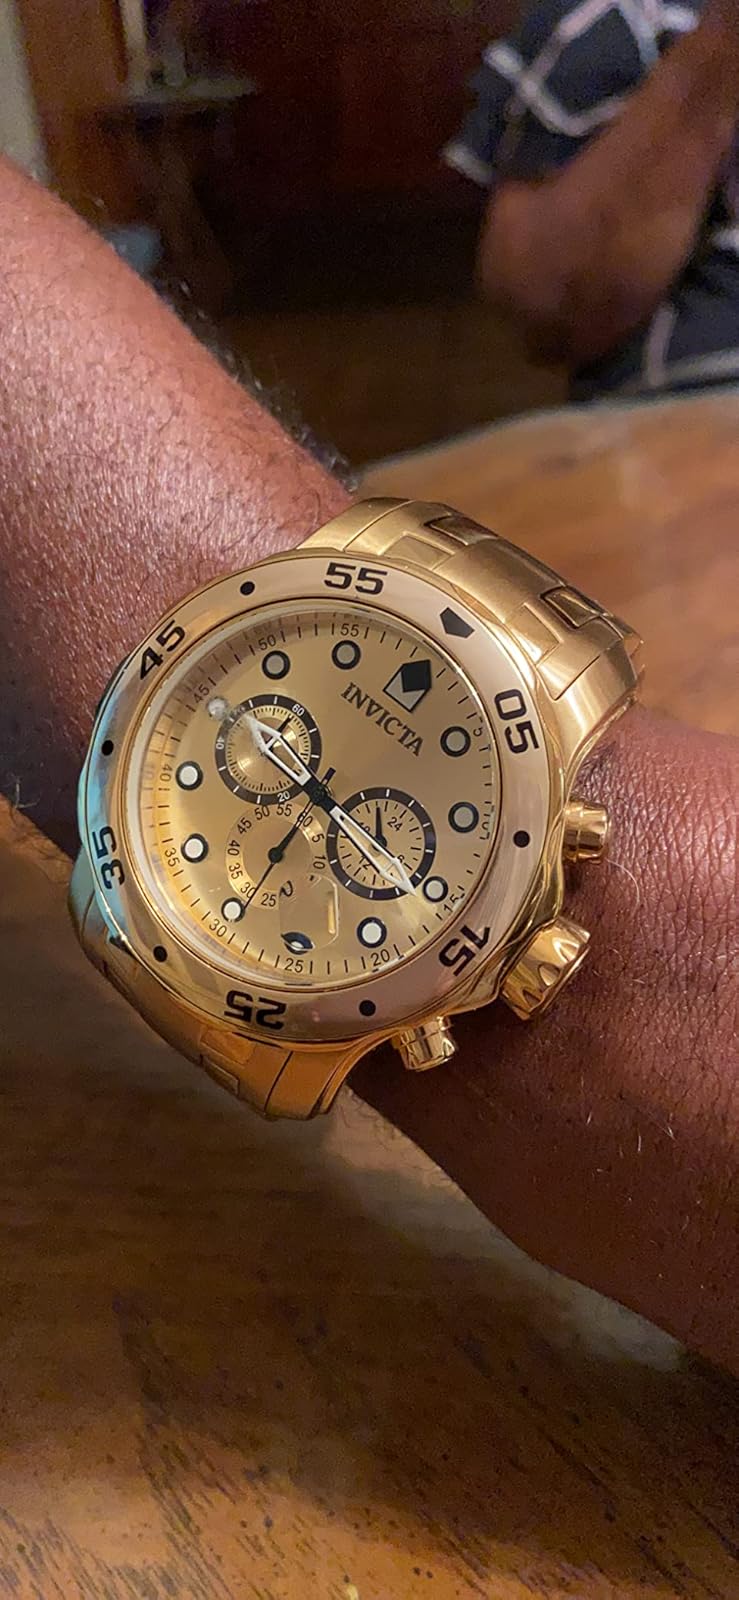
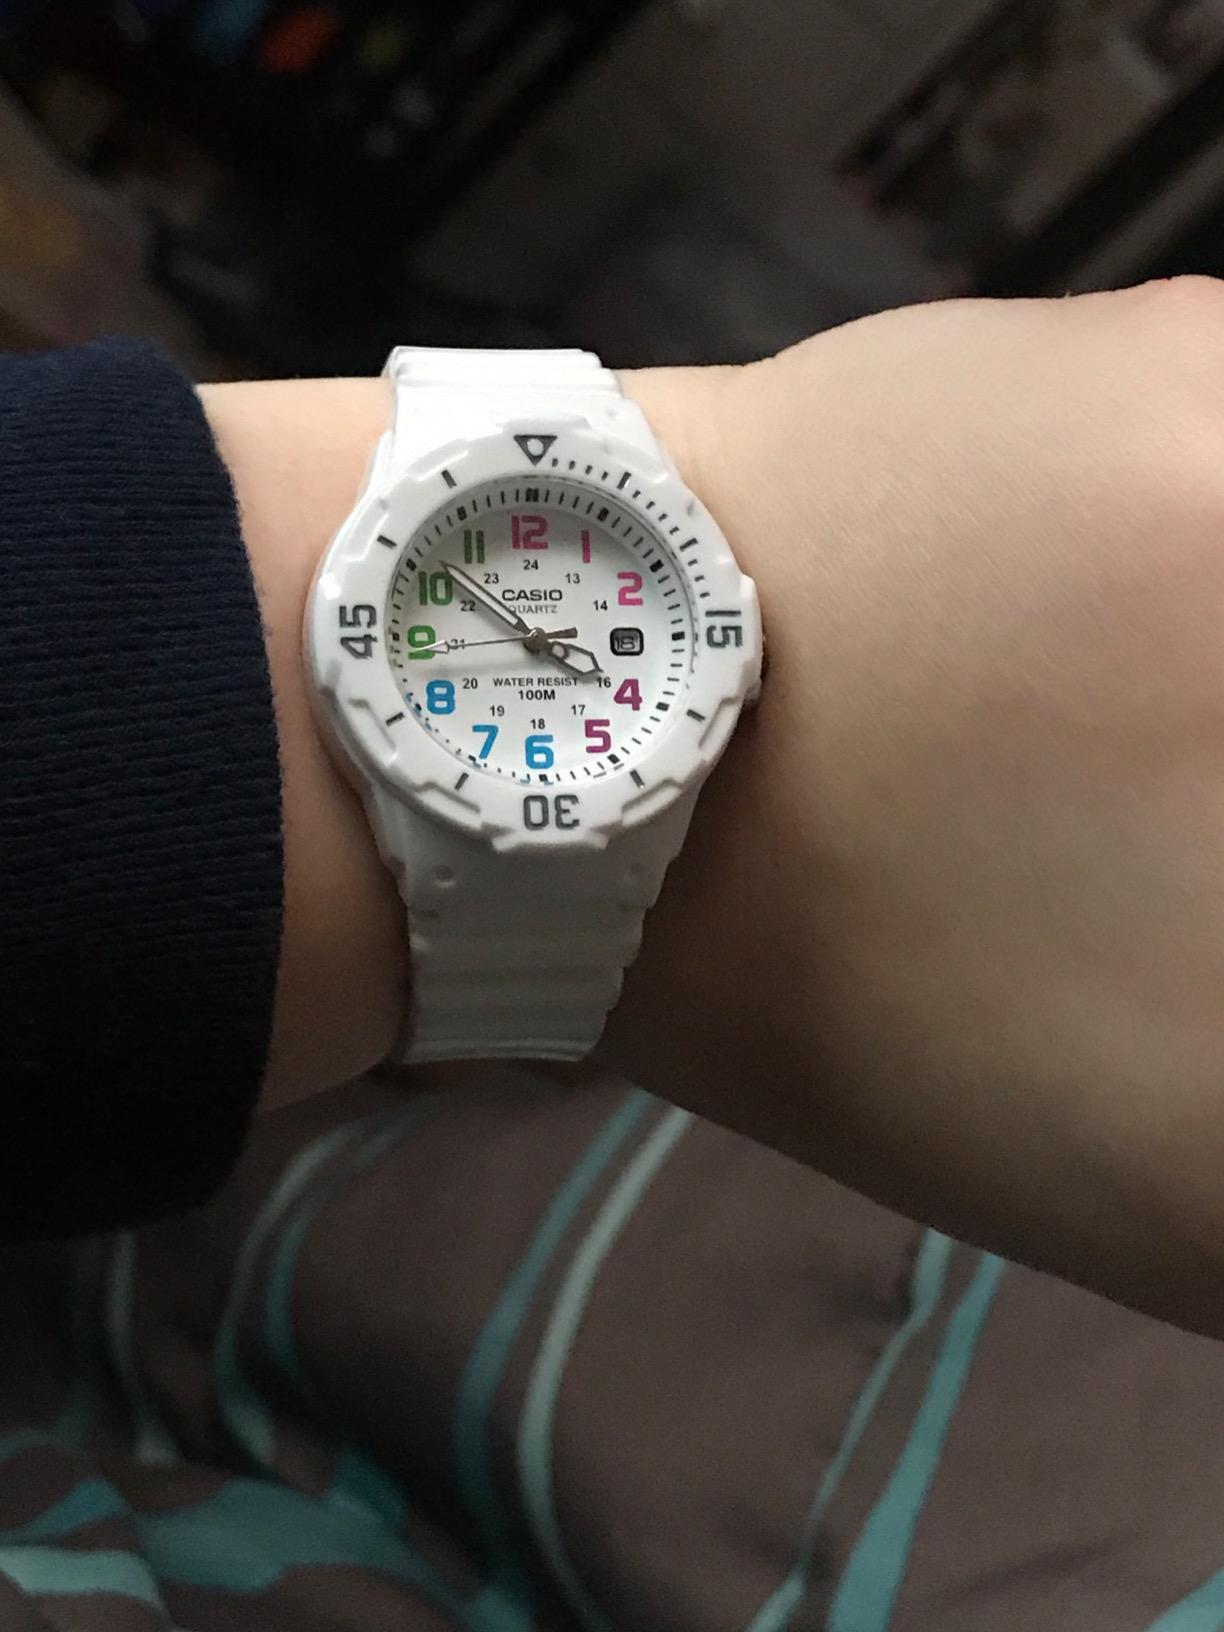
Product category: accessories_watch
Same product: no